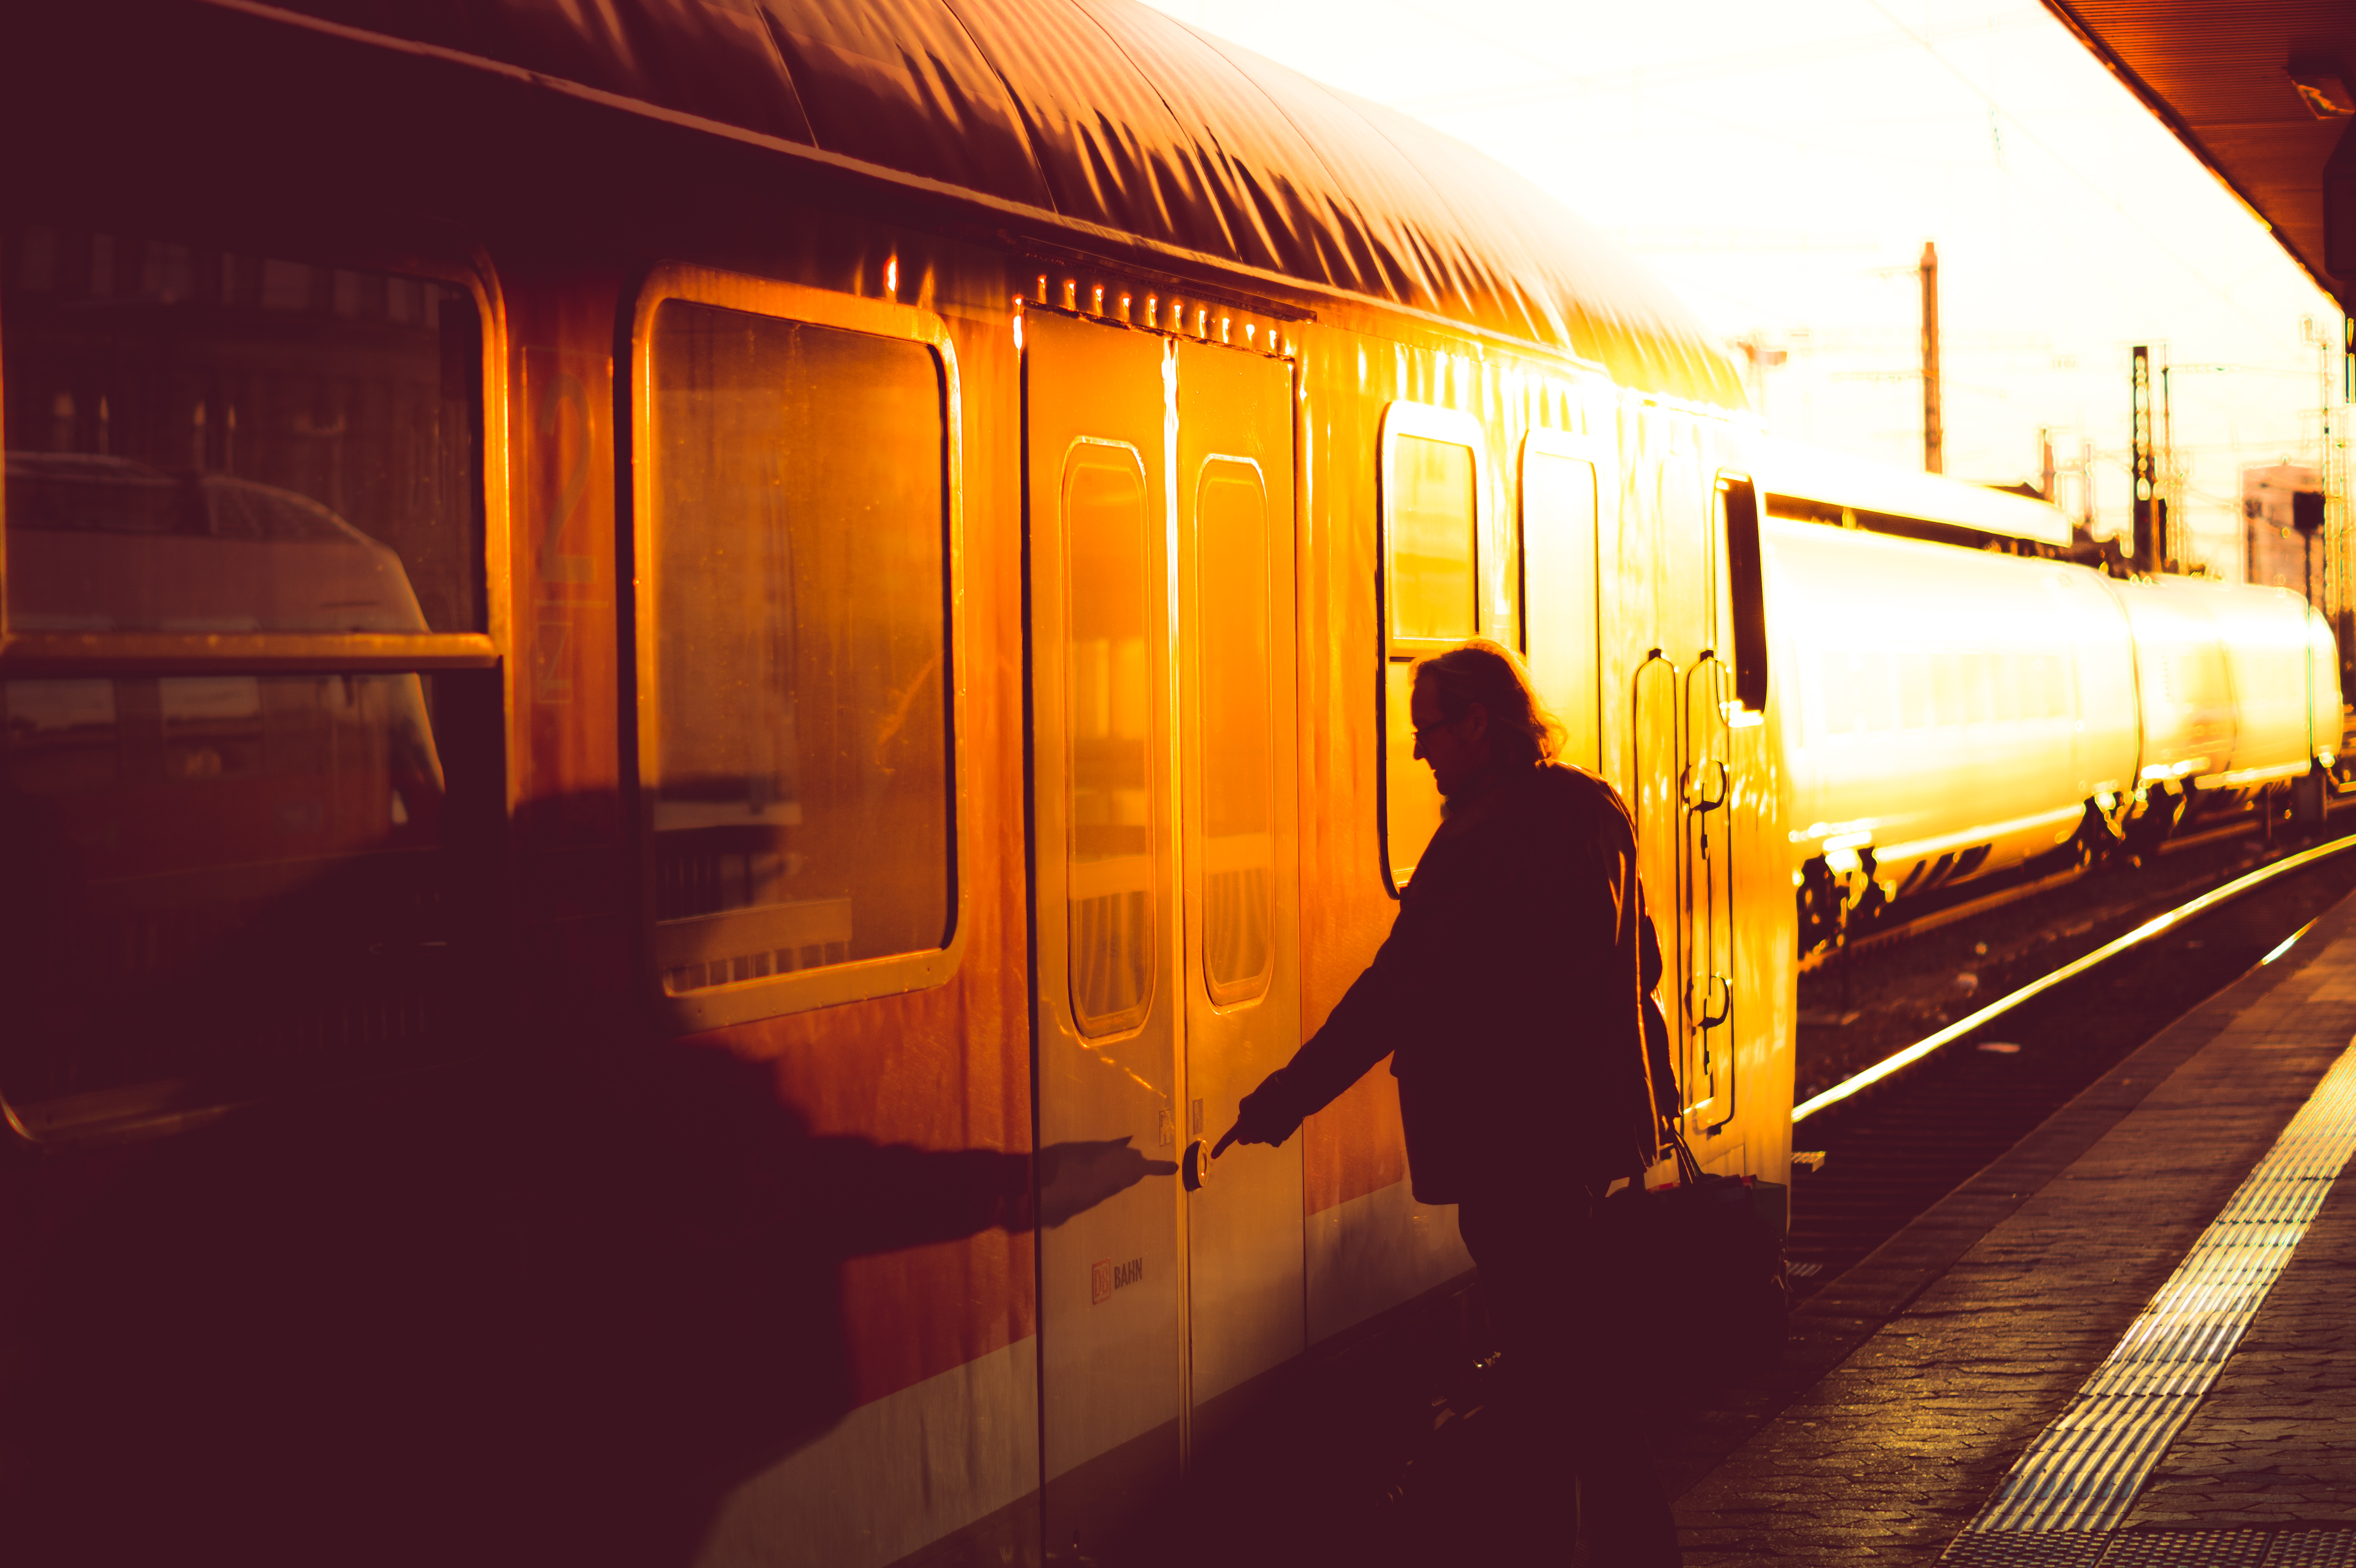
man, silhouette, open, light, sun, sunset, street, night, photography, warm, sunlight, morning, train, transport, love, evening, orange, touch, red, color, shadow, station, darkness, door, inspiring, germany, beautiful, bavaria, streetscene, contact, nuremberg, warmth, sonystreetphotographer, n rnberg, impressive